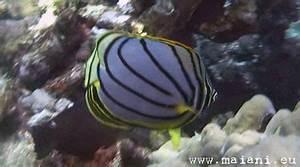
butterfly